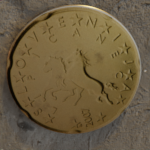
Coin value: 20cents
Country: sl
Edition: standard